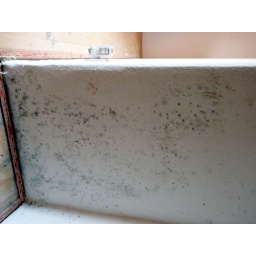
Close up of the mold starting to grow on the water damaged walls in the bedrooms and hallways